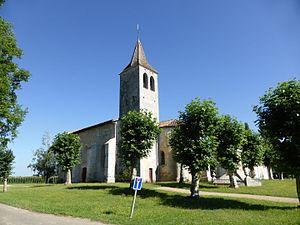
Église de Herré, dans les Landes.
Herré est une commune du Sud-Ouest de la France, située dans le département des Landes.